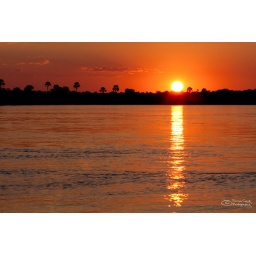
A bright orange sunset over the Zambezi river in Zambia. The sun and the reflection create a cool letter 'i'.